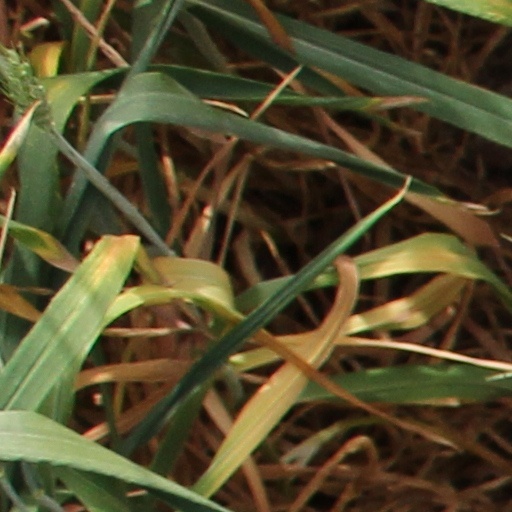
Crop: wheat